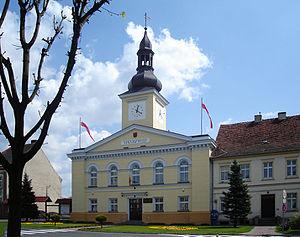
Babimost est une petite ville située dans la powiat de Zielona Góra dans la voïvodie de Lubusz, en Pologne.